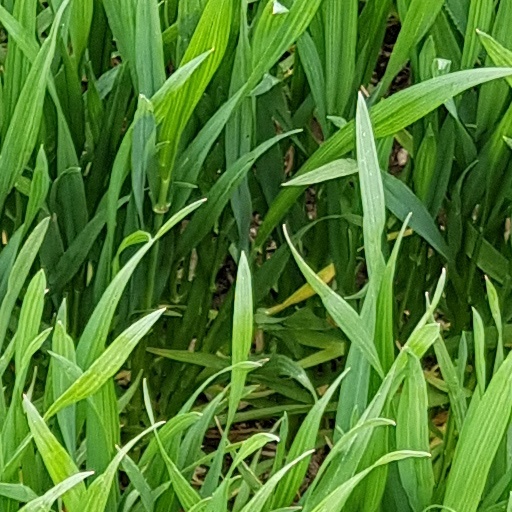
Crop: wheat